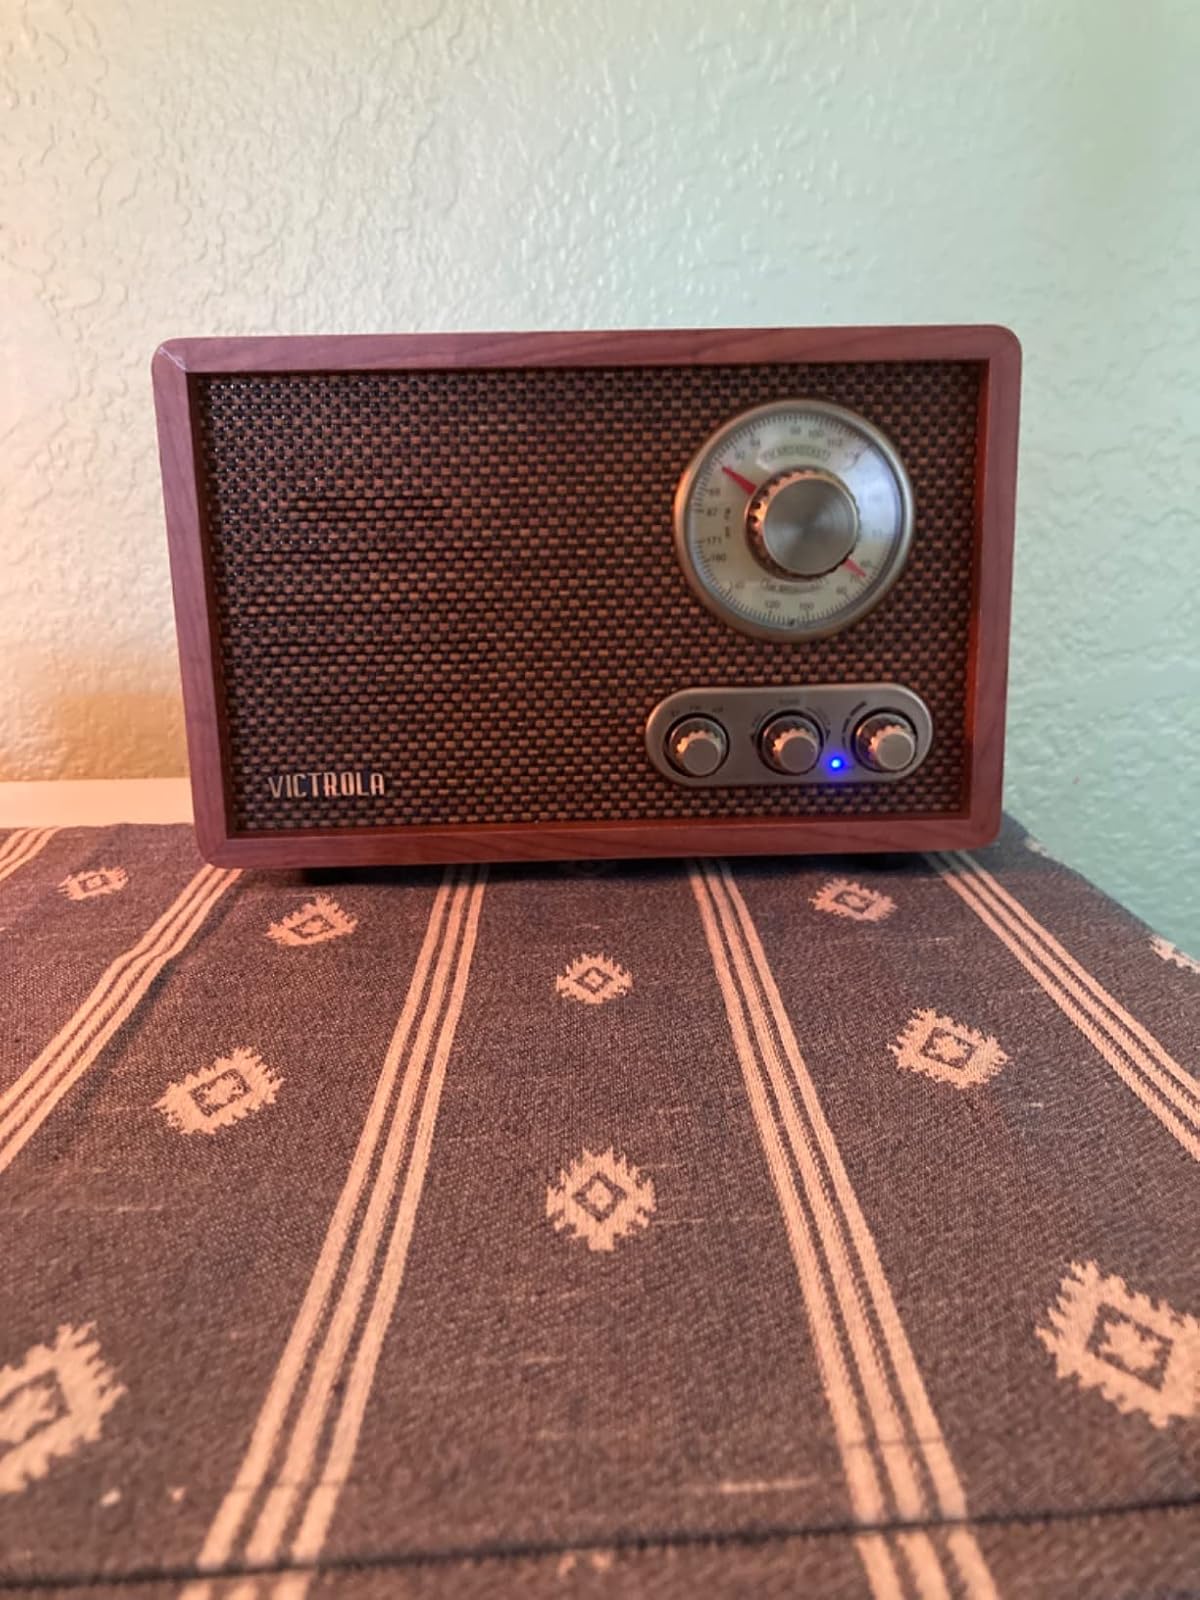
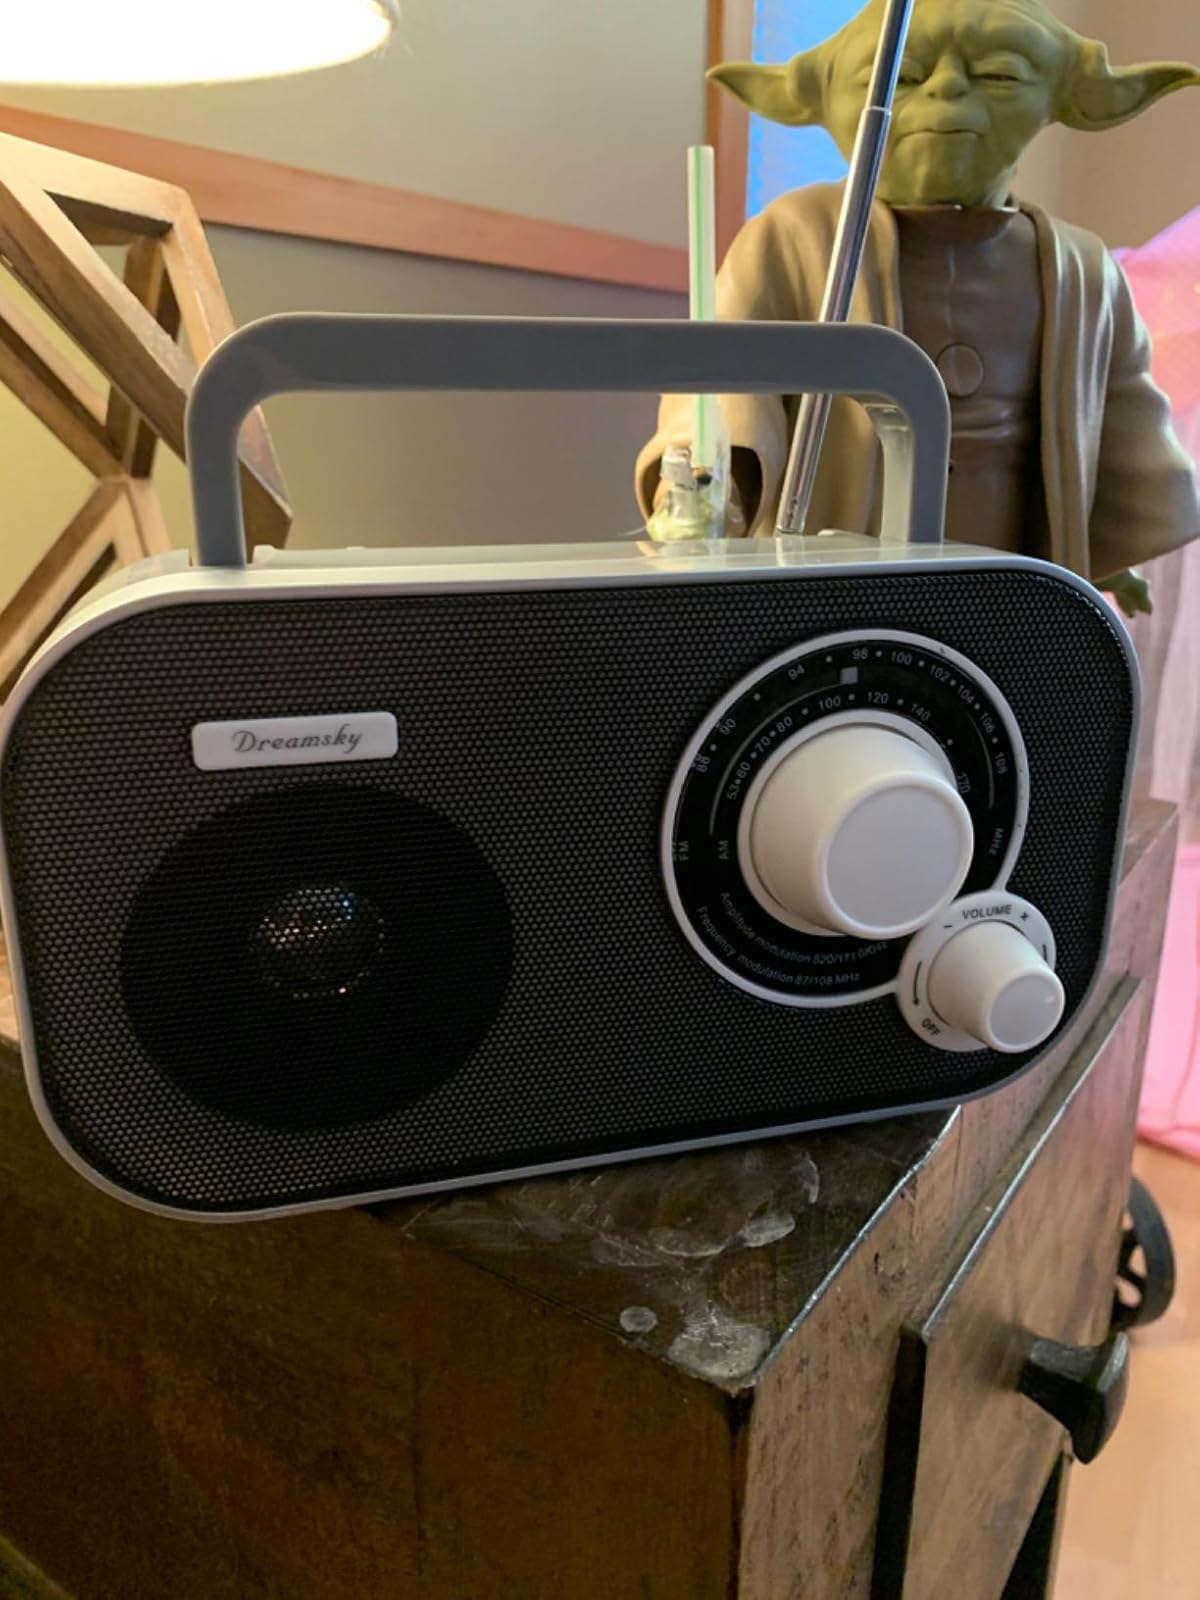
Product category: radio
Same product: no